Addington Square

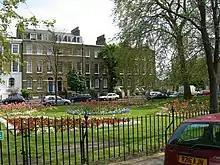
Addington Square looking east

Addington Square is a Georgian and Regency garden square in Camberwell in the London Borough of Southwark which is named after the early 19th century prime minister Henry Addington.